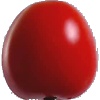
Label: Tomato 4